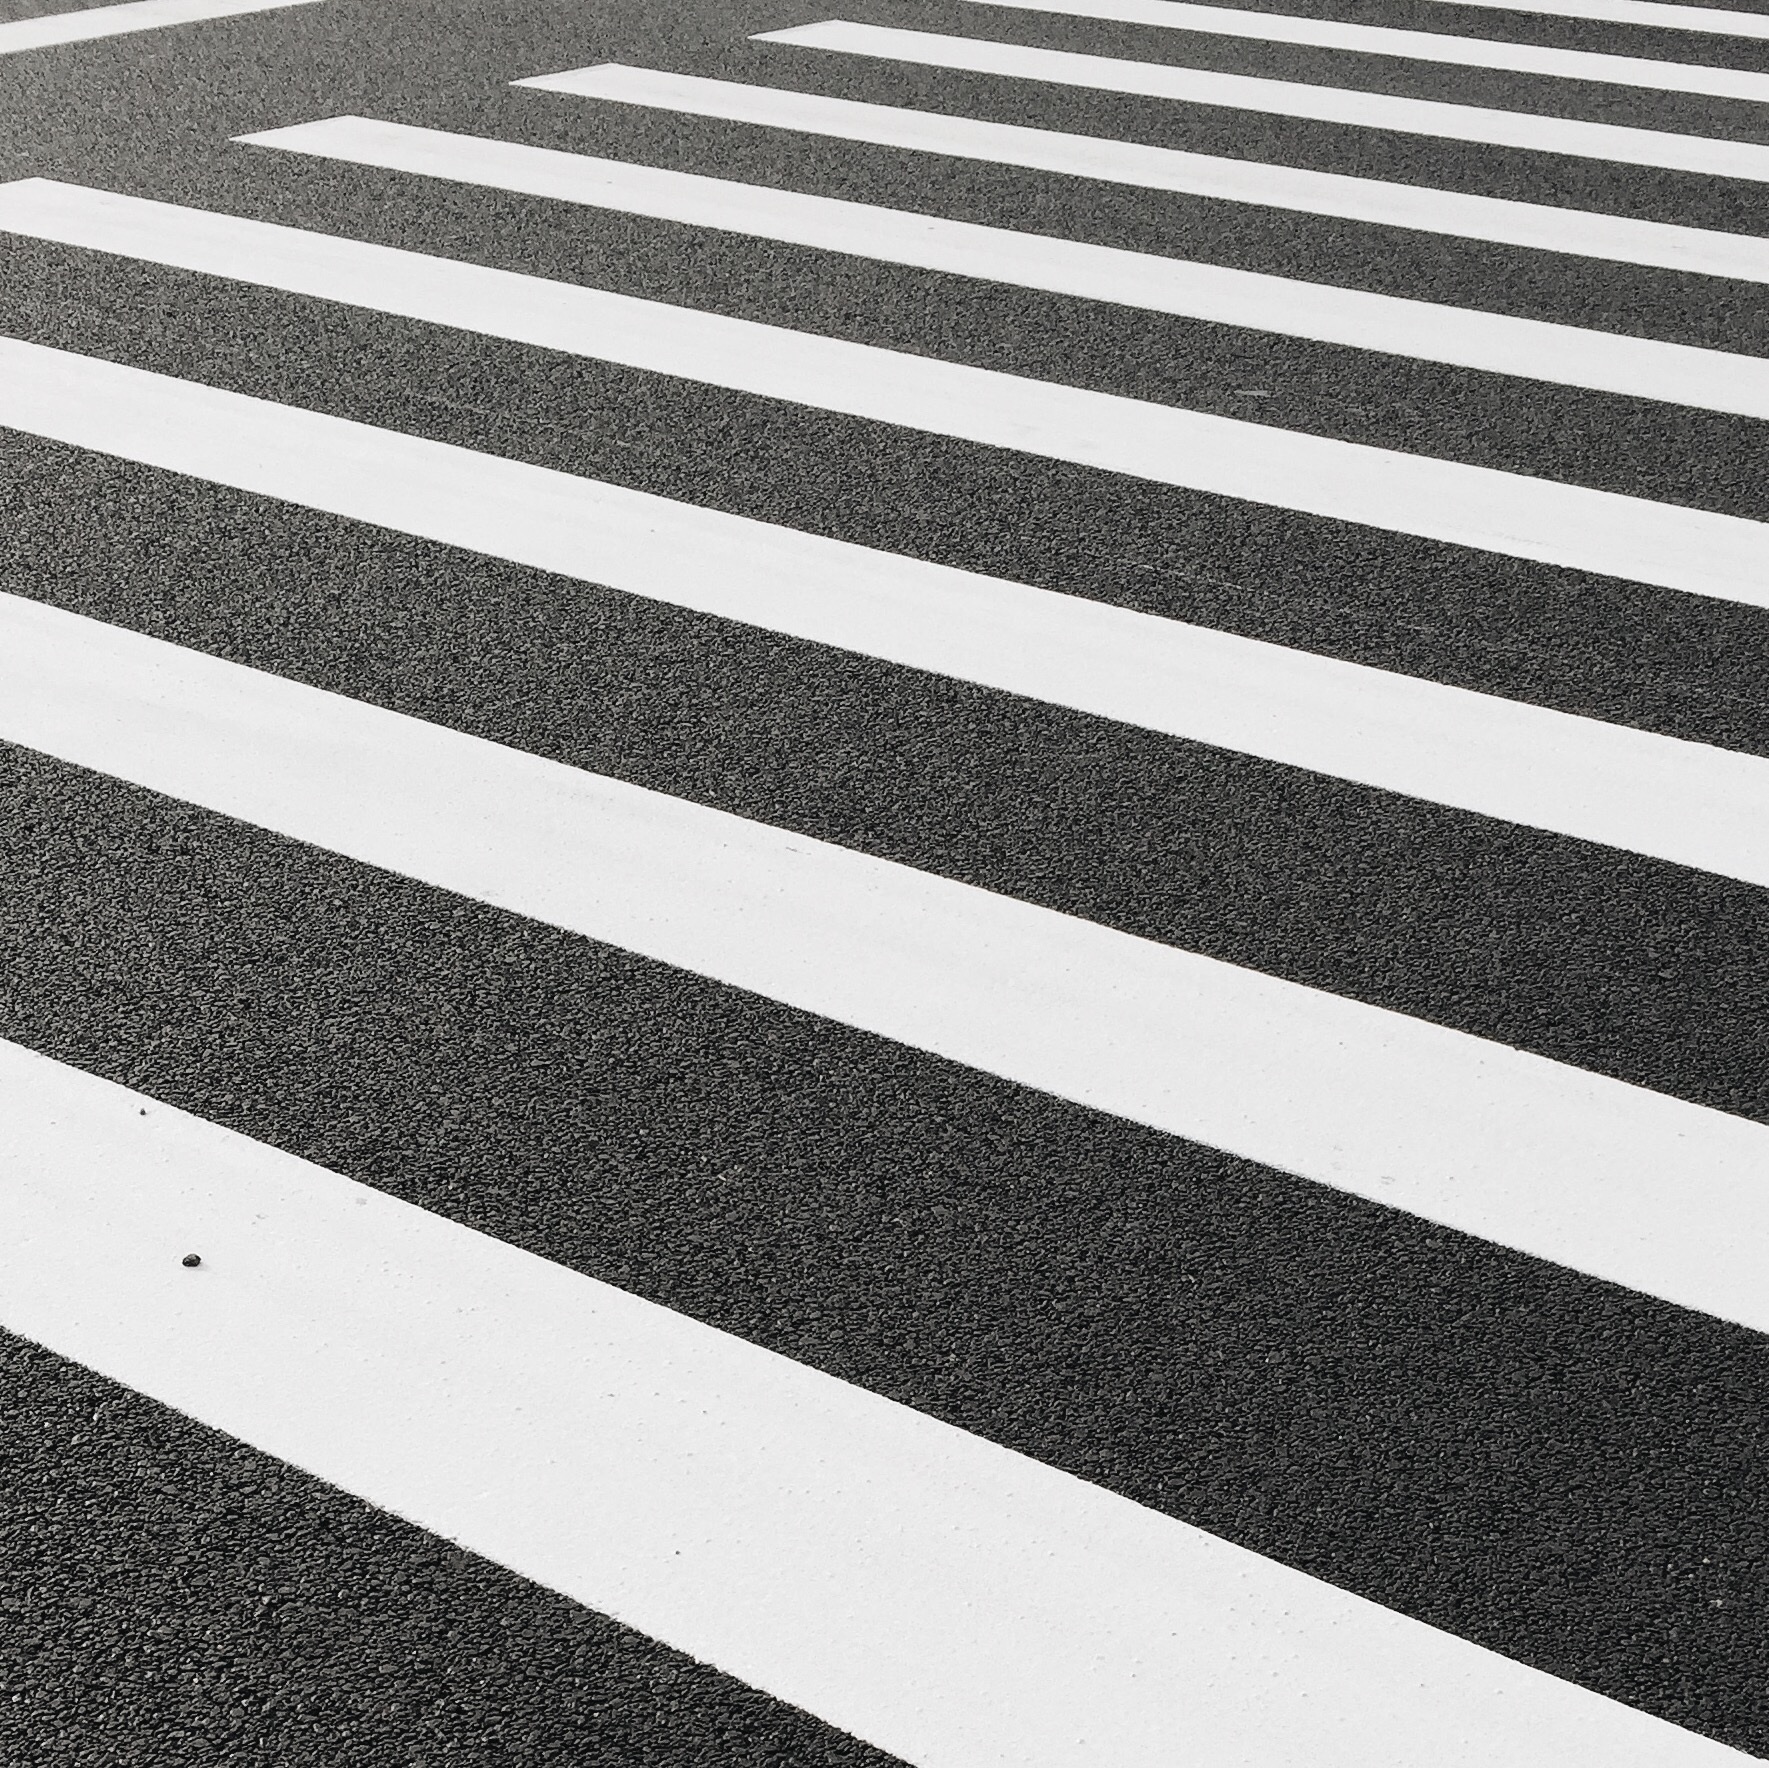
black and white, white, floor, asphalt, pattern, line, black, monochrome, lane, circle, design, carpet, shape, flooring, pedestrian crossing, road surface, monochrome photography